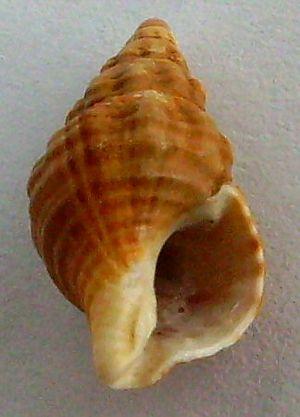
Les Buccinidae, les buccins, appelés bourgots au Québec ou belots à Annecy, forment une famille de gastéropodes marins carnivores de l'ordre des Neogastropoda, dont le plus connu et consommé est le buccin commun, gros buccin ou bulot très souvent consommés dans les plateaux de fruits de mer.